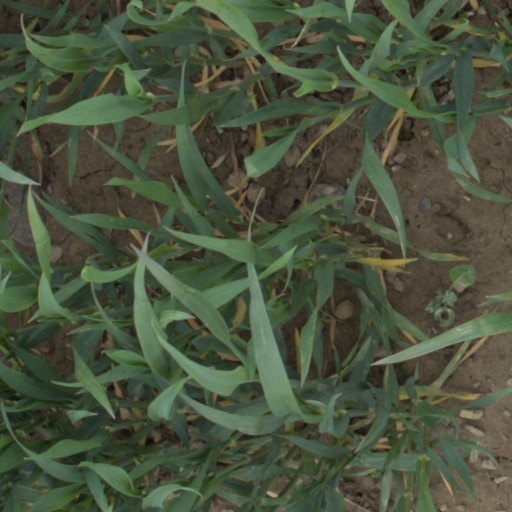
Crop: wheat